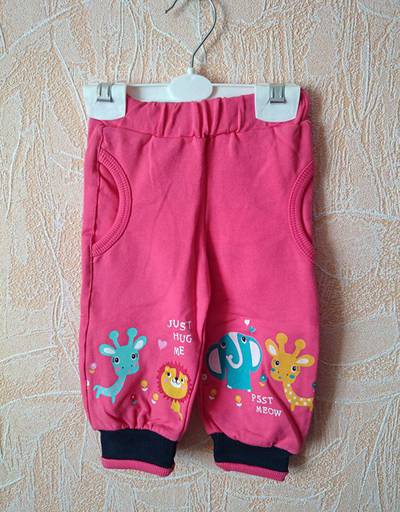
Waste category: clothes